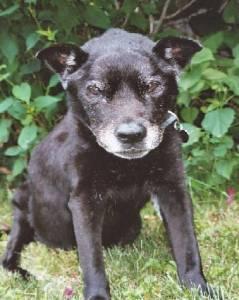
american pit bull terrier